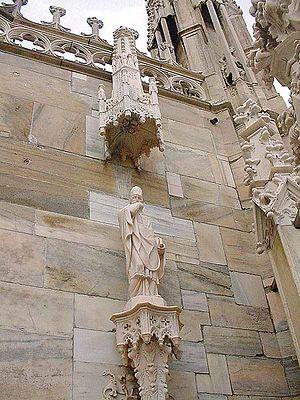
Le marbre de Candoglia est un type de marbre blanc, rose ou gris, extrait des carrières de la frazione de Candoglia dans la commune de Mergozzo, en Val d'Ossola dans la région du Piémont.